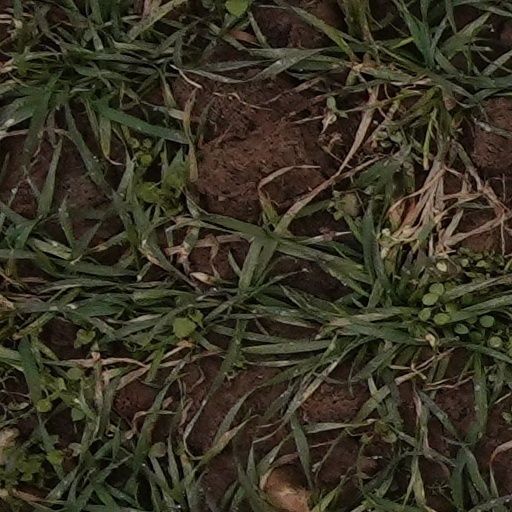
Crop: wheat